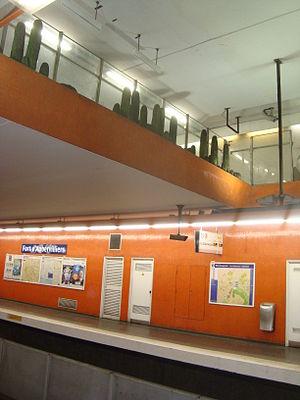
Vue des quais de la mezzanine qui surplombe les quais et les voies de la station de métro Fort d'Aubervilliers sur la ligne 7.
Le style Andreu-Motte du métro de Paris est un type de décoration mis en œuvre dans une centaine de stations du réseau entre 1974 et 1984. Ce nouvel aménagement est dirigé par l'architecte Paul Andreu et le décorateur Joseph-André Motte et rompt avec le précédent style orangé dit « Mouton ». Ce nouveau style, appelé alors style Andreu-Motte est fondé sur le blanc et les carrelages biseautés classiques, mais avec la réintroduction de la couleur dans les stations au moyen de deux lignes colorées, constituées par les bandeaux d'éclairage et les sièges. Inconsciemment, les voyageurs mémorisent la couleur associée à leur station. Ils peuvent ainsi déterminer, à l'aide de l'ambiance de la station et sans regarder la pancarte, le nom de la station.
Fort d'Aubervilliers est une station de la ligne 7 du métro de Paris, située sur la commune d'Aubervilliers, à la rencontre de l'avenue Jean-Jaurès, de l'avenue de la Division-Leclerc et de la rue Danielle-Casanova.